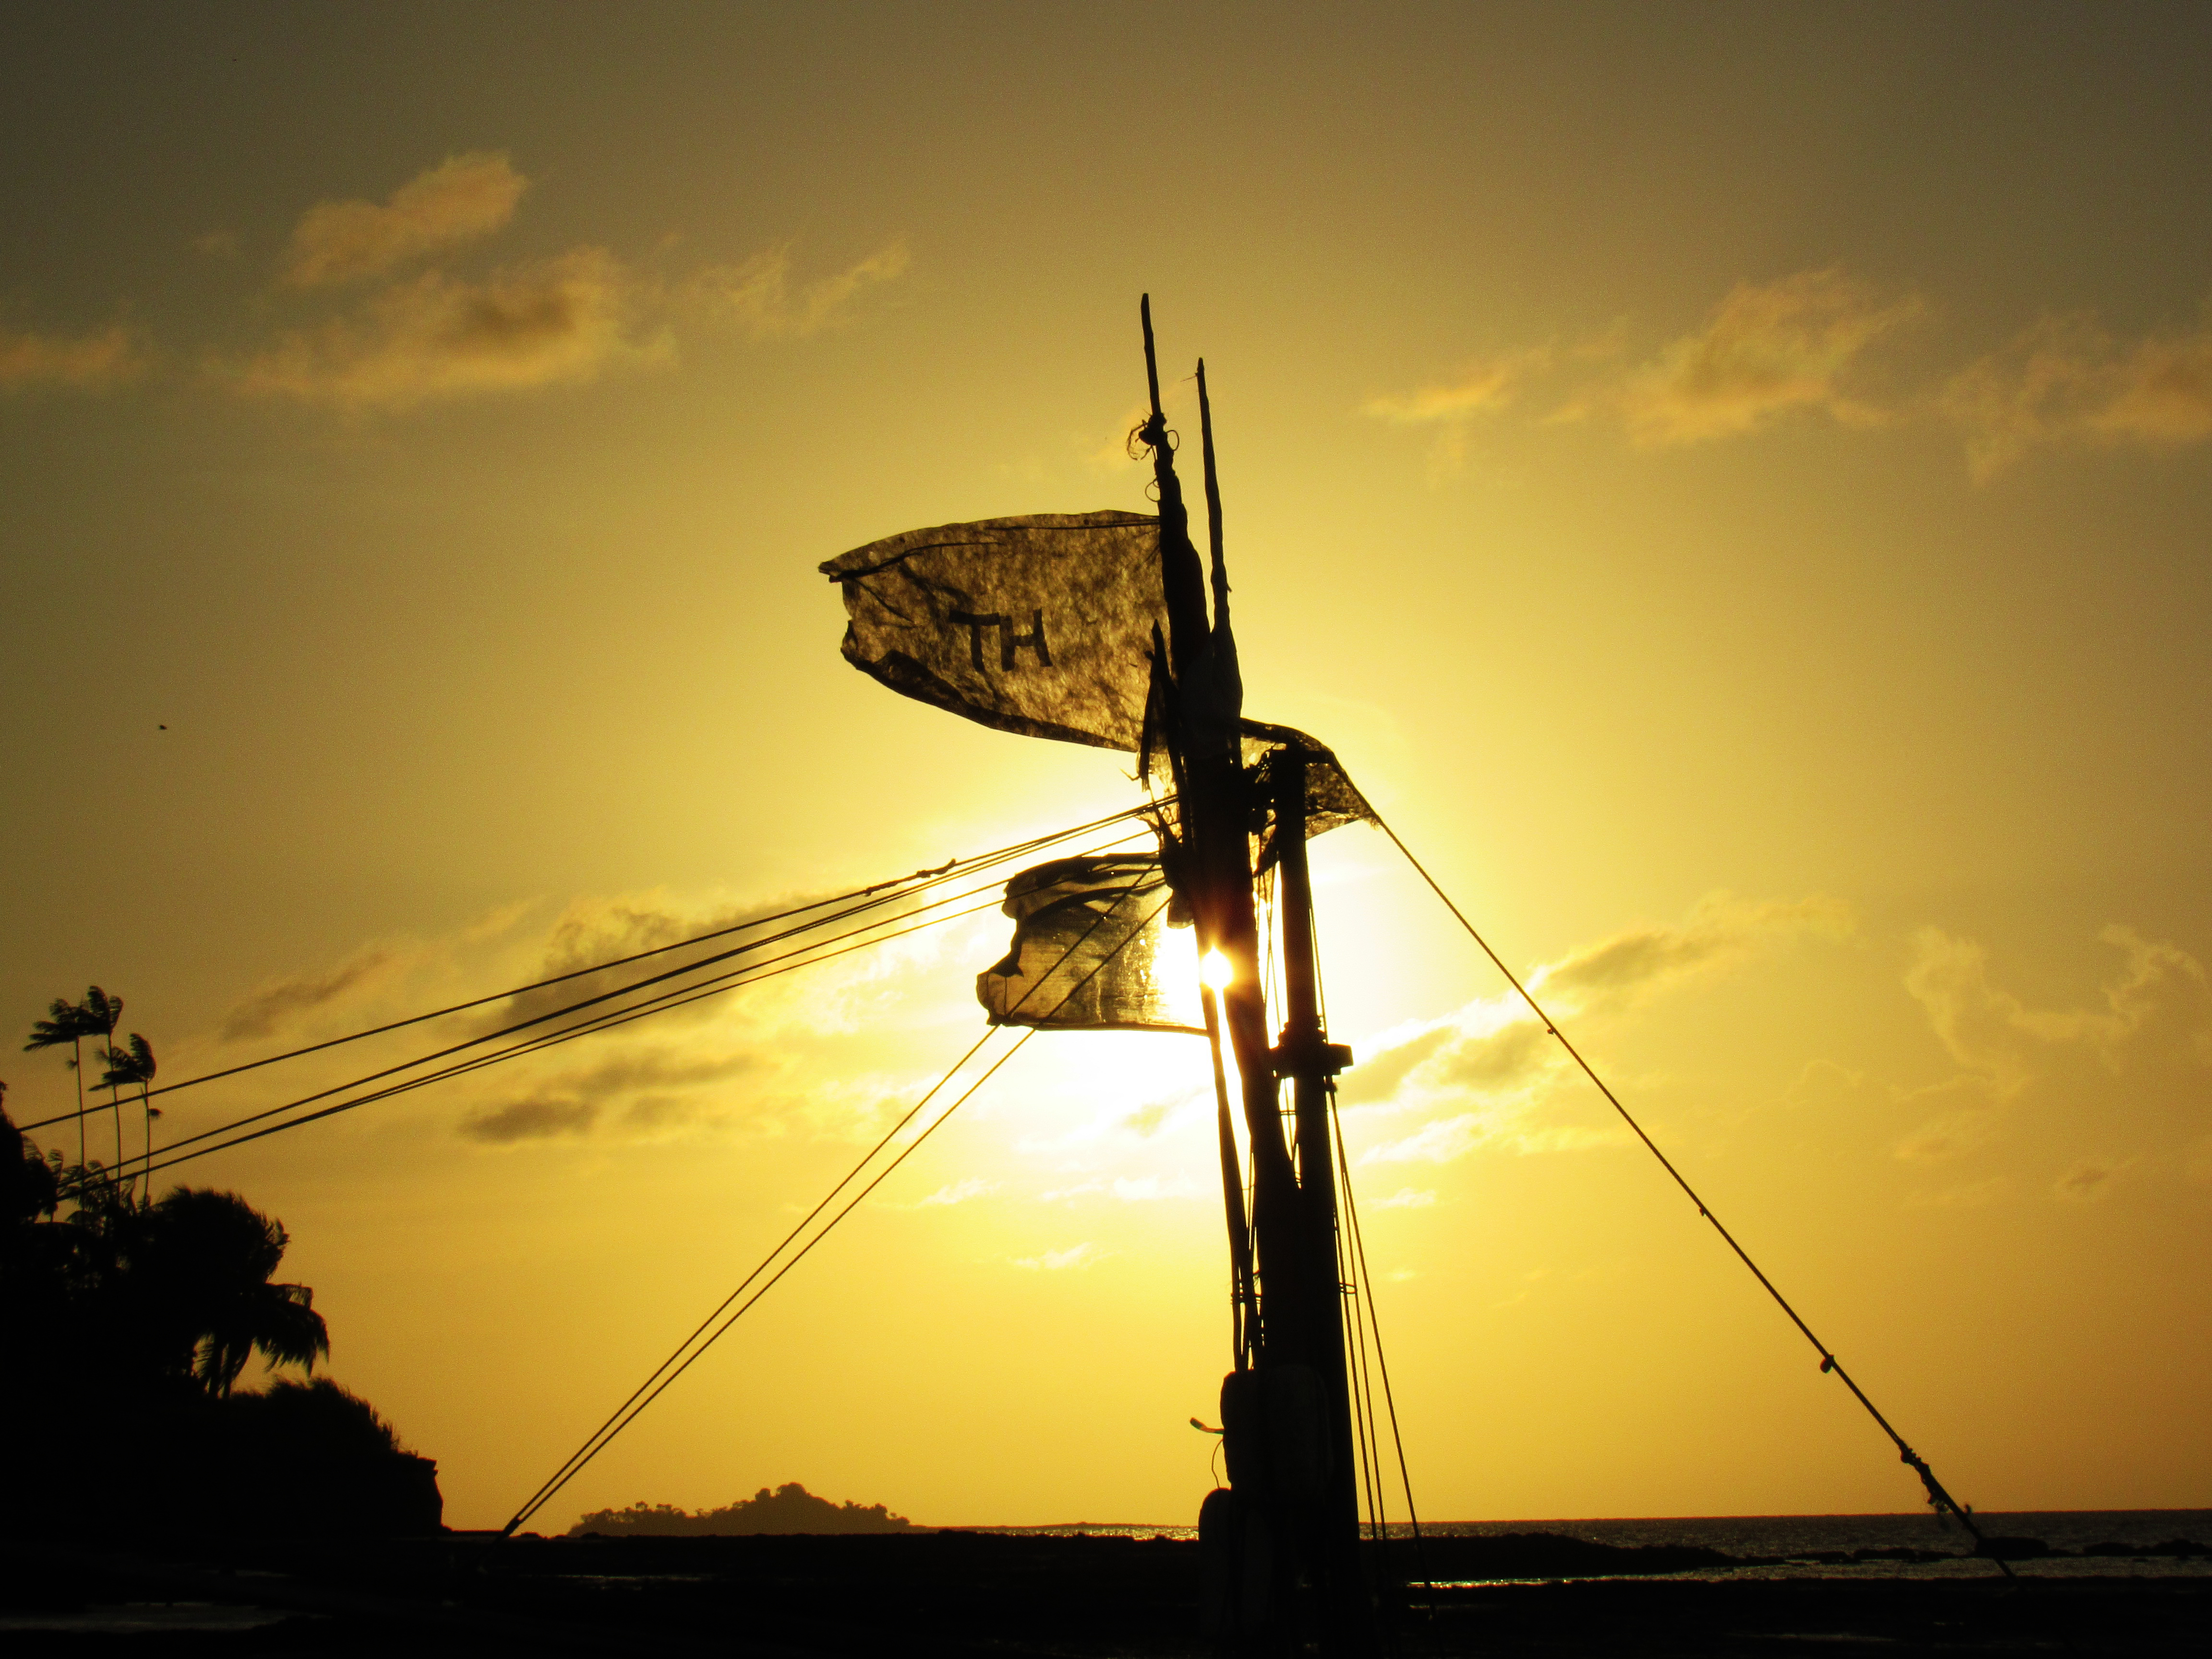
amazon, sky, yellow, cloud, sunset, wind, sunrise, energy, evening, sunlight, afterglow, calm, silhouette, meteorological phenomenon